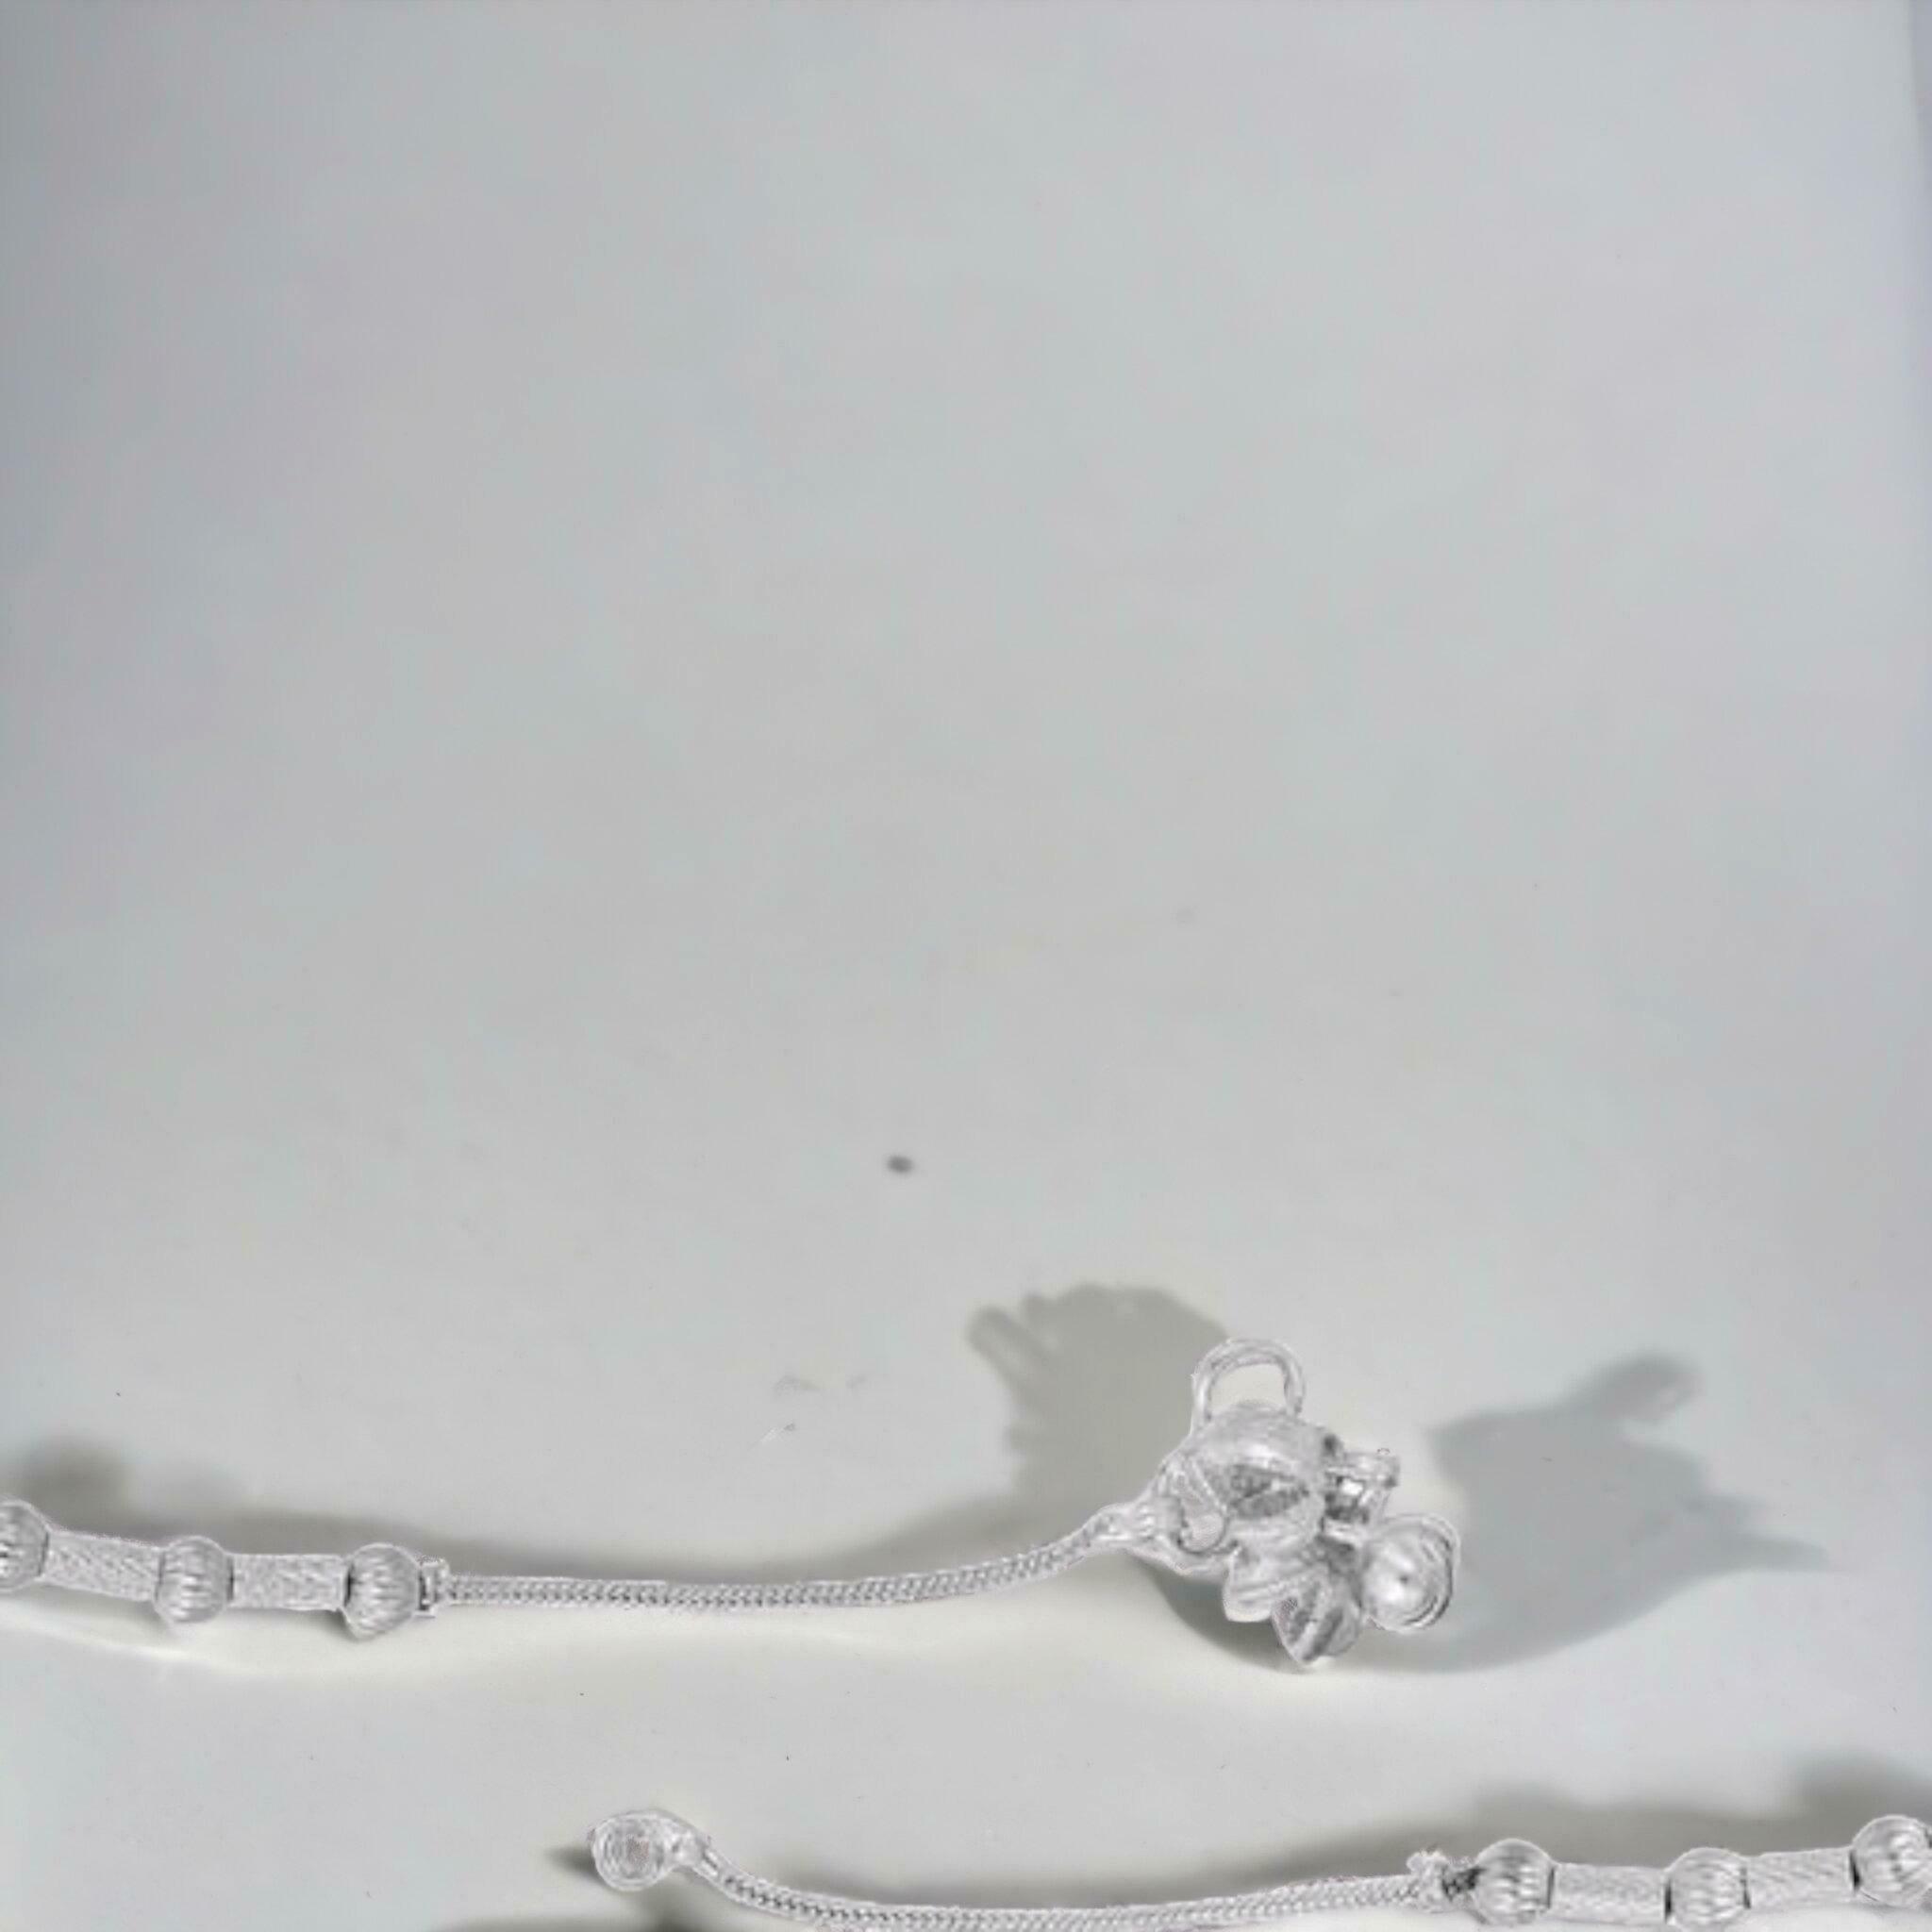
BR Ornaments Allure Charming Women Anklets & Toe Rings Alloy Anklet (Pack of 2)
Type: Anklet
Brand: BR Ornaments
Price: Rs. 199
 This silver anklet looks good with all indian outfitsor traditional outfits suitable girls and women of all ages. grab this pair of anklets, you will feel stylish ankle and shining silver anklet will make beautiful, you must buy the sns traders anklets you will never go wrong with the latest design, fancy anklets in silver jewellery.